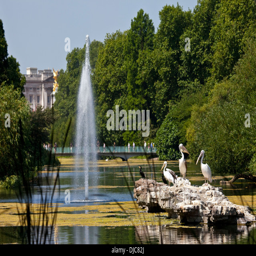
sports team basking in the sunshine .